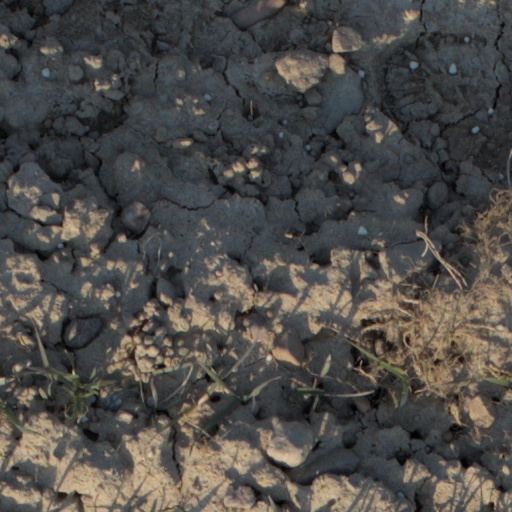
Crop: wheat